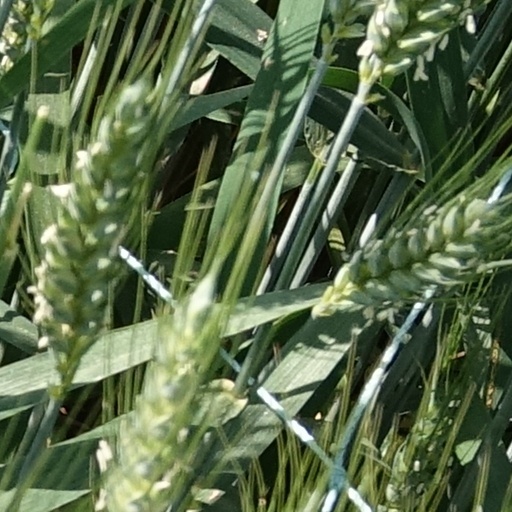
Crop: wheat